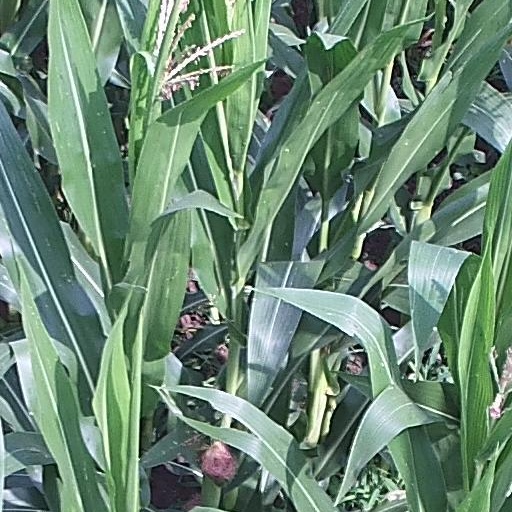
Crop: maize; corn